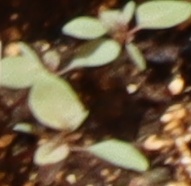
Label: Redroot Pigweed